Grey Highlands

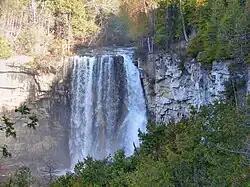
Eugenia Falls

Grey Highlands is a municipality in the southeast corner of Grey County, Ontario, Canada. It was formed on January 1, 2001, by the amalgamation of the village of Markdale and the townships of Artemesia, Euphrasia and Osprey, which included the unincorporated hamlets of Eugenia, Ceylon, Maxwell, Singhampton, Priceville, Kimberley, Badjeros, and Feversham. The former village of Flesherton is also located within the municipality and was amalgamated with Artemesia Township in 1998.